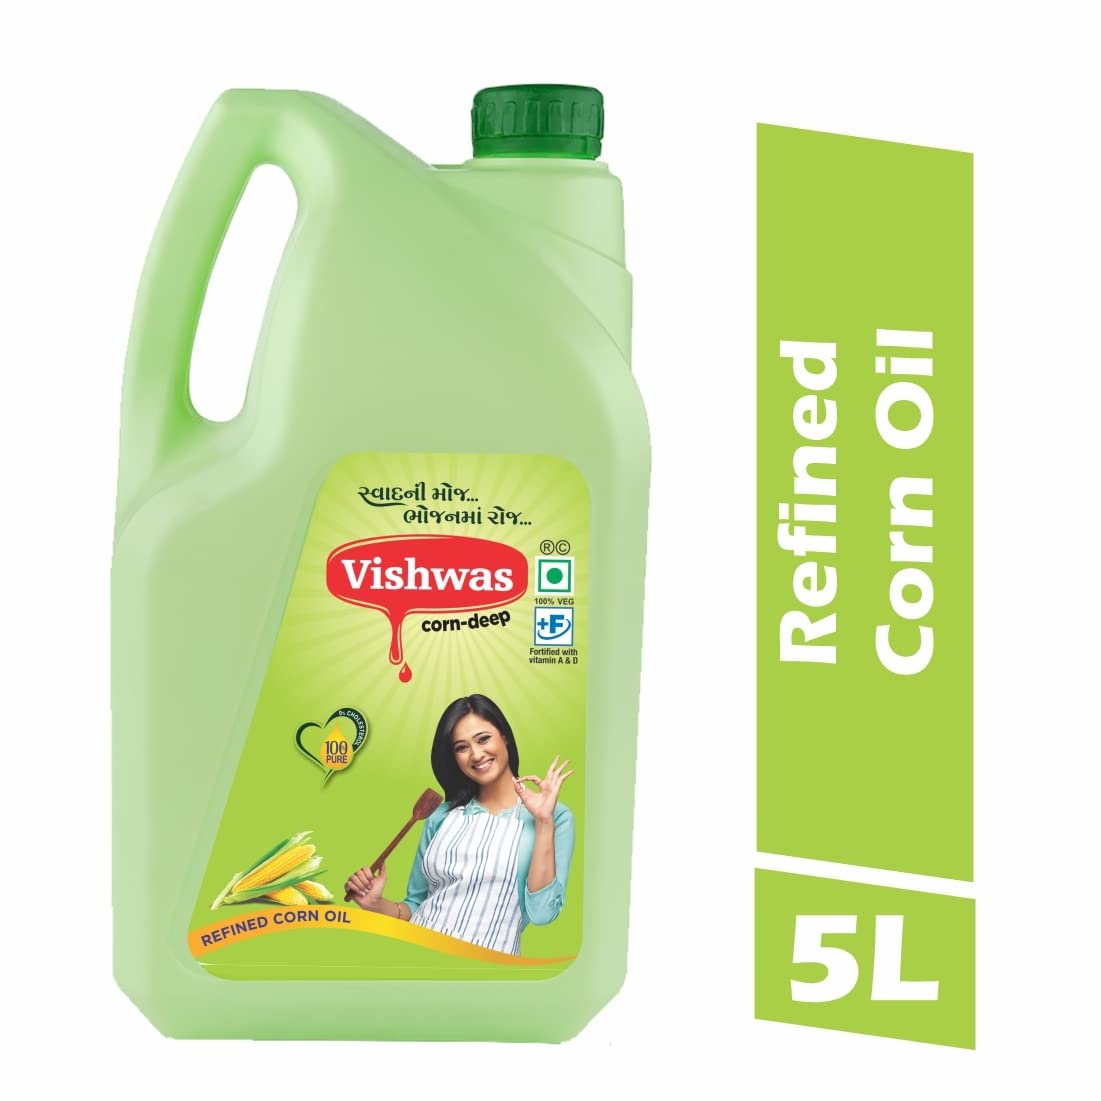
Vishwas Refined Corn Oil 5 Liter Bottle | Makai Oil 100% Pure Corn Cooking Oil | Pure Edible Corn Oil 5L
5993 Vishwas Refined Corn Oil 5 Liter Bottle | Makai Oil 100% Pure Corn Cooking Oil | Pure Edible Corn Oil 5L Description :- Pure, Cold Processed, Virgin, Vegan, Unrefined, Certified 100% Organic. natural super food beneficial for the heart, it also helps in healthy functioning of the thyroid and endocrine systems and increases the body's metabolic rate. Great for daily cooking, baking, and deep-frying due to its oxidative stability and higher smoke point. Rich in heart-healthy fat. Dimension :- Volu. Weight (Gm) :- 1486 Product Weight (Gm) :- 4600 Ship Weight (Gm) :- 4600 Length (Cm) :- 17 Breadth (Cm) :- 14 Height (Cm) :- 31
Brand: LUTHFA STORE
Category: Food, Beverages & Tobacco > Food Items > Cooking & Baking Ingredients > Cooking Oils > Corn Oil